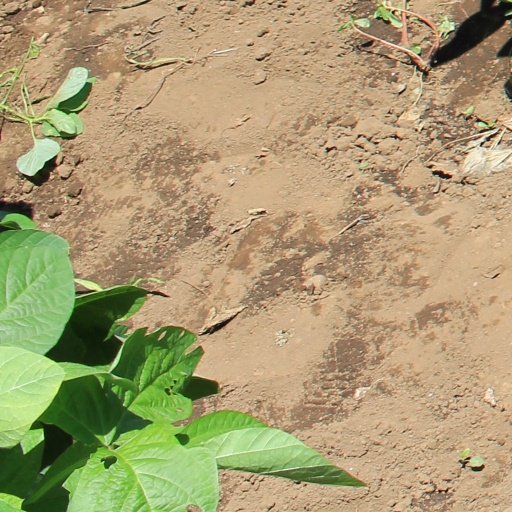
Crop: soybean